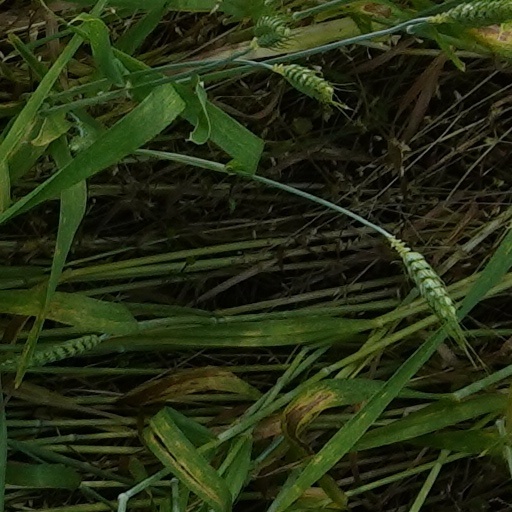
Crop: wheat